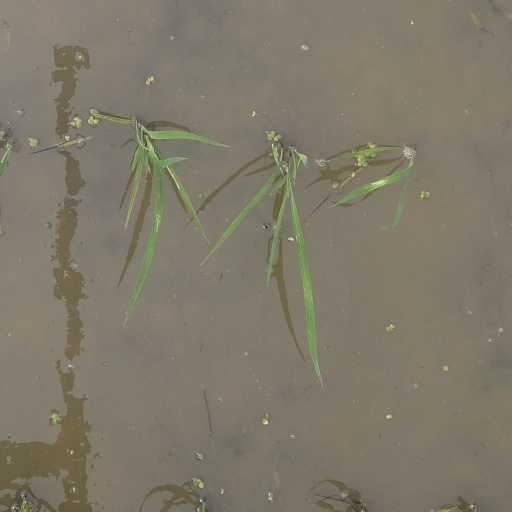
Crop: rice